Luxembourg Air Rescue

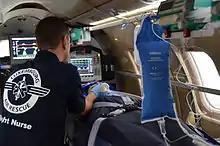
Repatriation by air ambulance

Findel airport is the base station for the ambulance aircraft of the Luxembourg Air Rescue. The aircraft are suitable for day and night operations for medium and long haul routes and are equipped for the transportation of intensive care patients between clinics as well as for the repatriation of ill and injured patients from abroad.